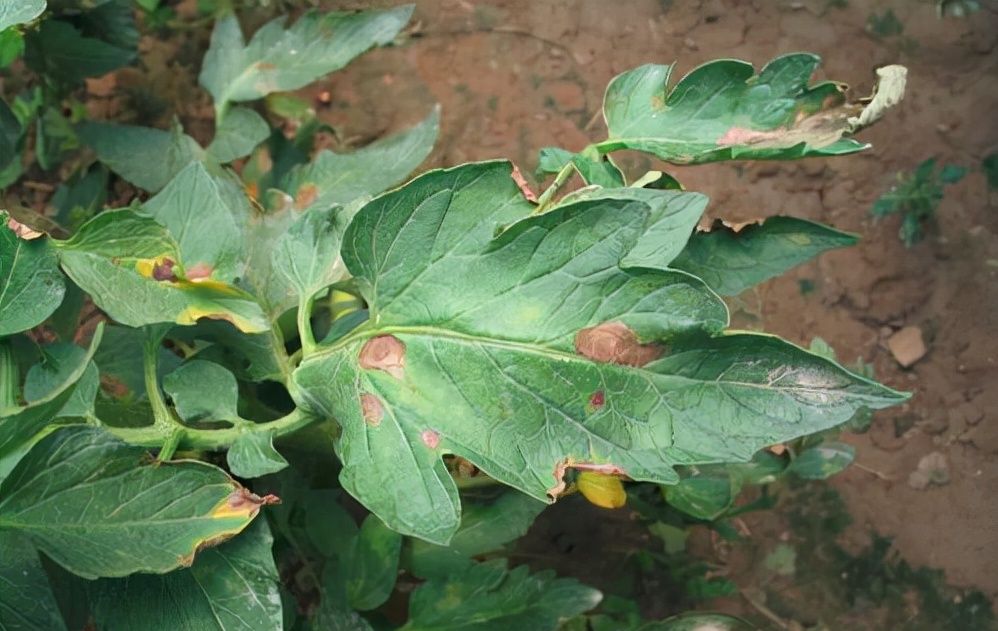
Plant: Tomato
Disease: tomato early blight